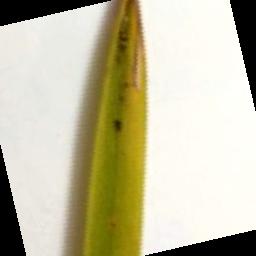
Label: Rice___Brown_Spot